Pe Maung Tin

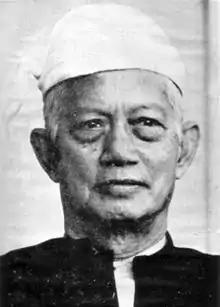

Pe Maung Tin (24 April 1888 – 22 March 1973) was a scholar of Pali and Buddhism and educator in Myanmar, formerly Burma. Born to an Anglican family at Pauktaw, Insein Township, Rangoon, he was the fifth child of U Pe and Daw Myaing. His grandfather was the first Burmese pastor of Henzada. He learnt the basic Buddhist texts at a local private school before he went to Rangoon Government High School where he won a scholarship at age 14.